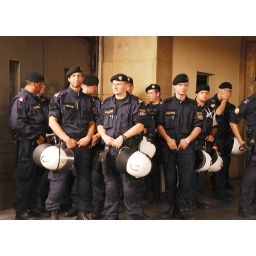
The riot police preparing for trouble at the train station in Vienna on the day of the football cup final.